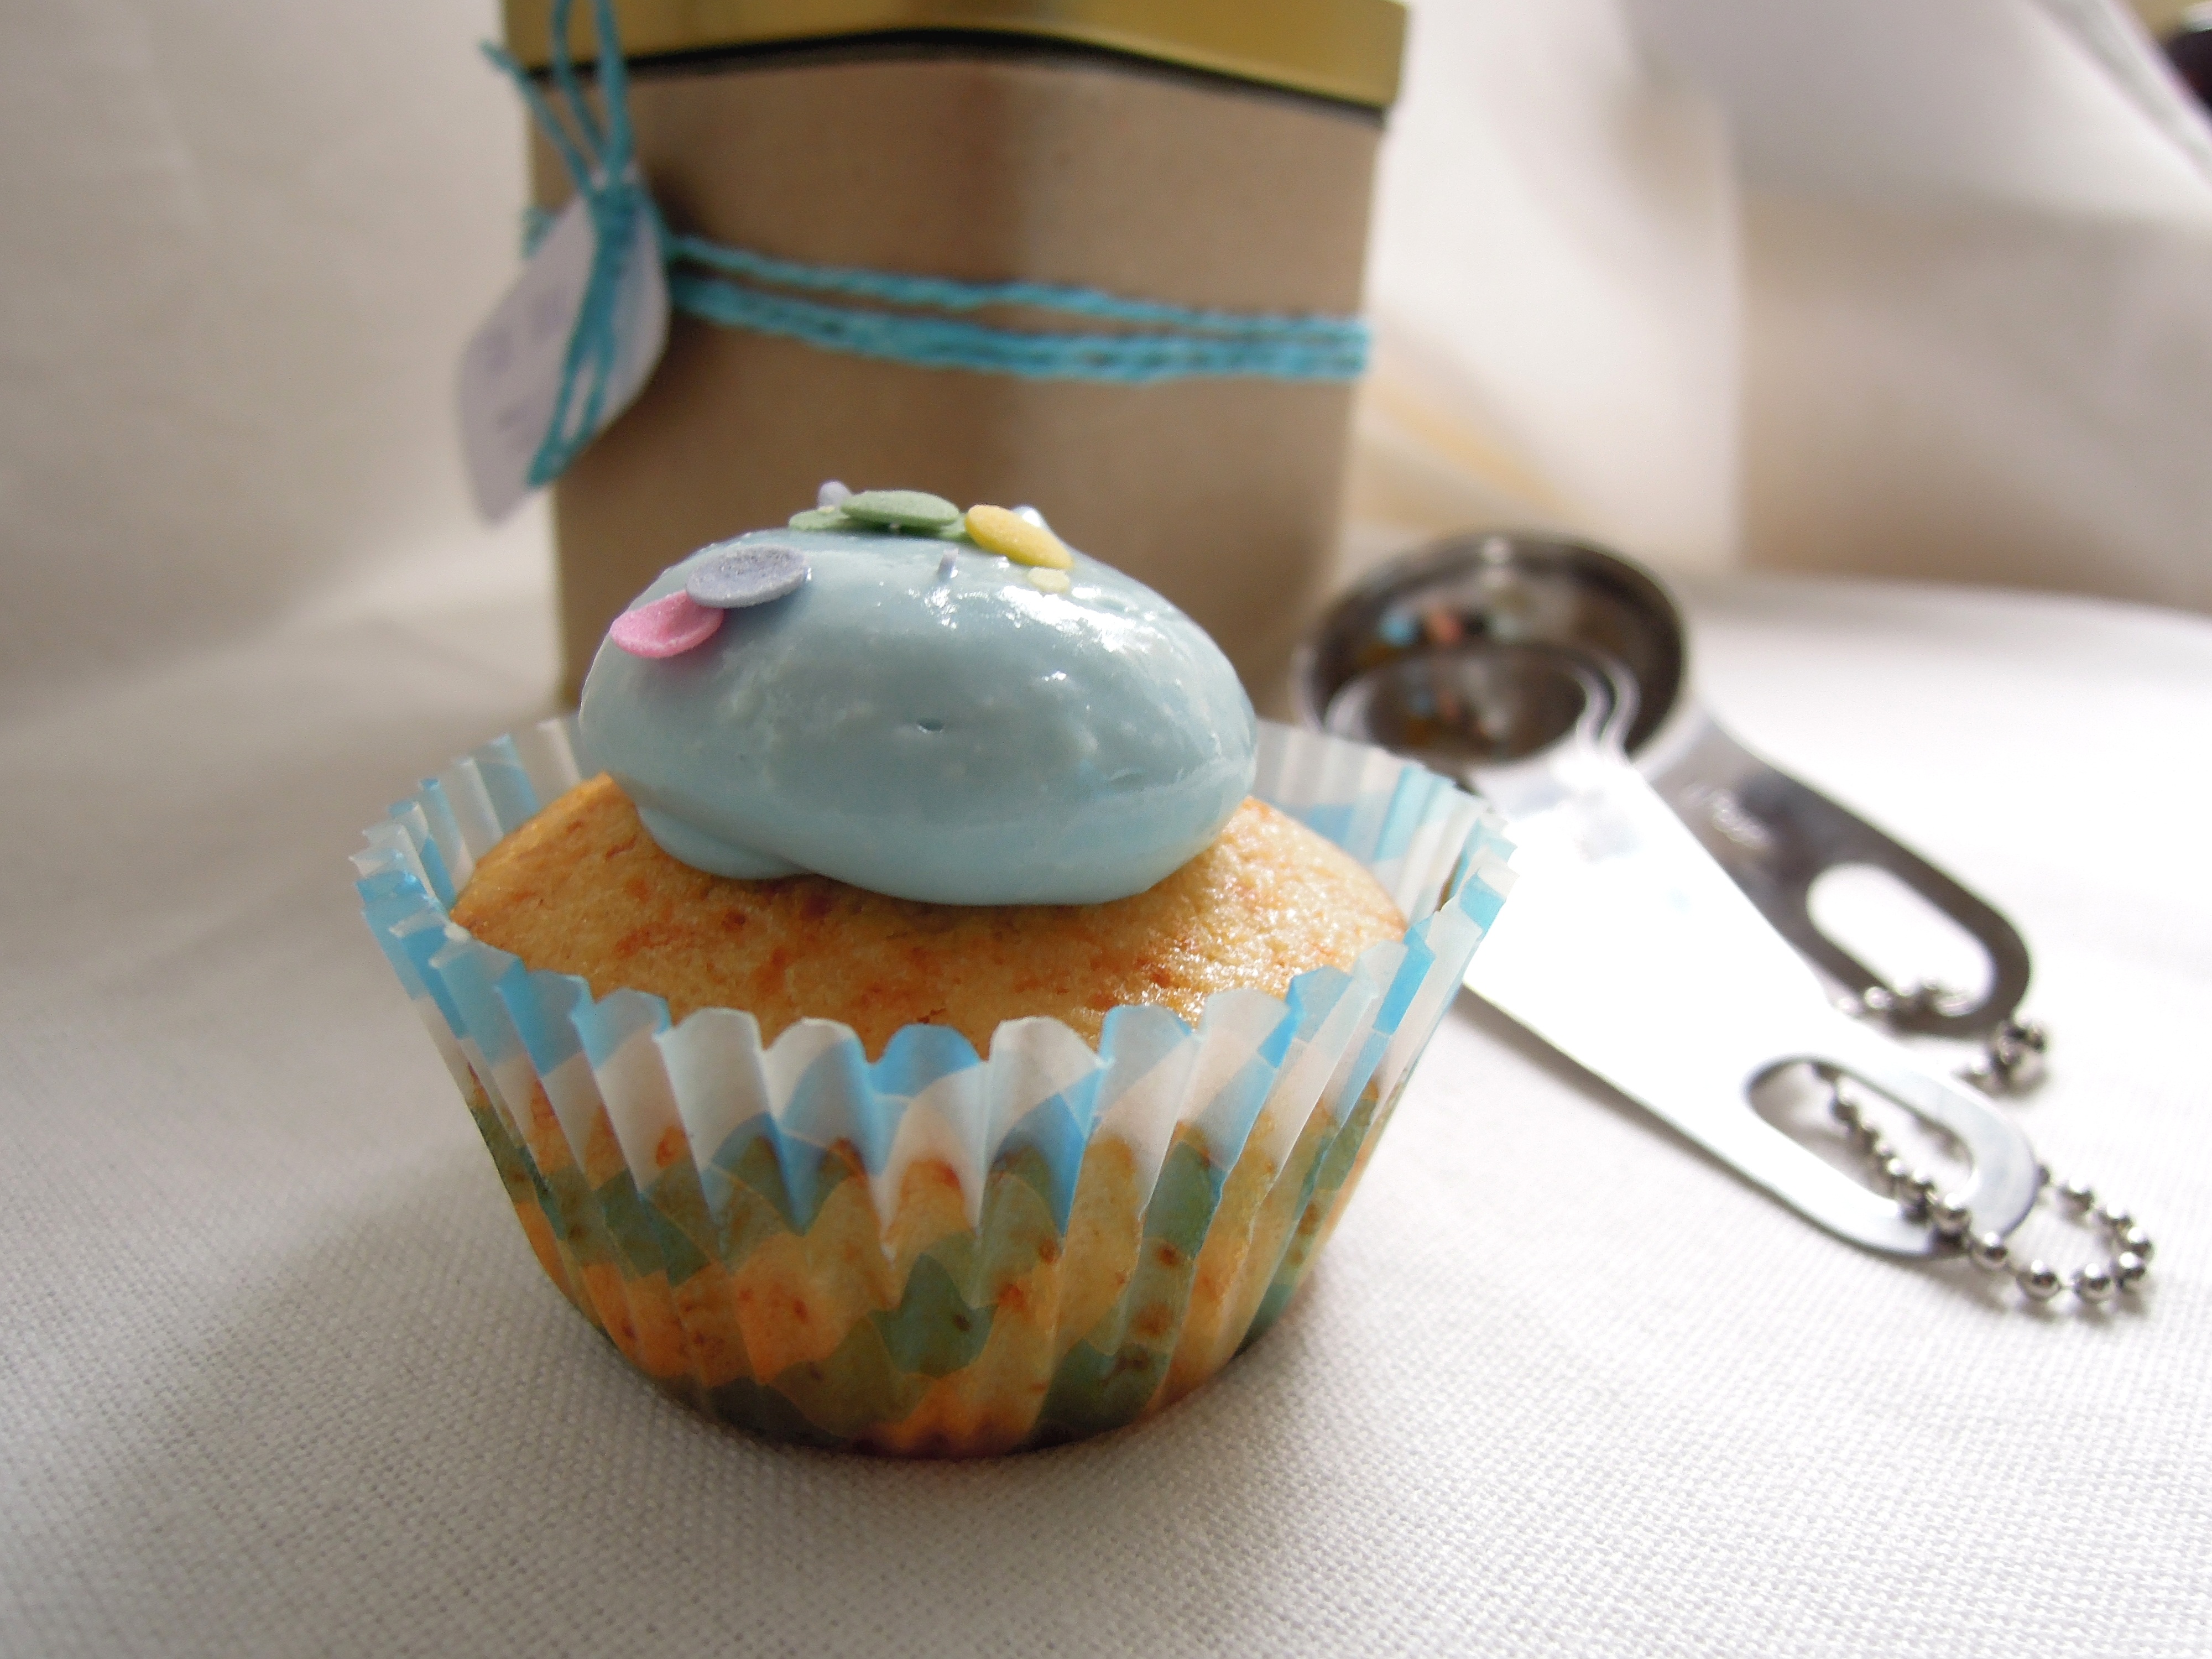
food, kitchen, blue, cupcake, baking, dessert, cream, cake, pastry, icing, party, oven, birthday, desserts, cakes, magdalena